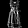
Label: Dress